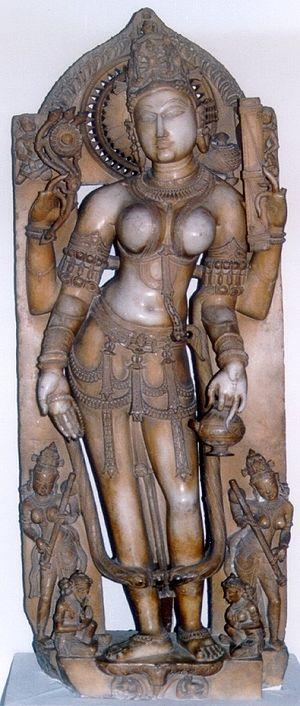
Le jaïnisme ou jinisme est une religion qui aurait probablement commencé à apparaître vers le Xᵉ ou IXᵉ siècle av. J.-C. Le jaïnisme ou dharma jaïn compte près de dix millions de fidèles dans le monde, ascètes et laïcs confondus, en majorité en Inde.
Le nu est un genre artistique qui consiste en la représentation du corps humain dans un état de nudité, et — par synecdoque – dans tout état qui fasse allusion à sa possible nudité, même si celle-ci n'est pas exactement représentée.